Zadar

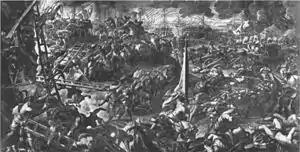
Siege of the city in 1202

From the early days of Roman rule, Zadar gained its Roman urban character and developed into one of the most flourishing centres on the eastern Adriatic coast, a state of affairs which lasted for several hundred years. The town was organised according to the typical Roman street system with a rectangular street plan, a forum, thermae, a sewage and water supply system that came from lake Vrana, by way of a long aqueduct. It did not play a significant role in the Roman administration of Dalmatia, although the archaeological finds tell us about a significant growth of economy and culture.